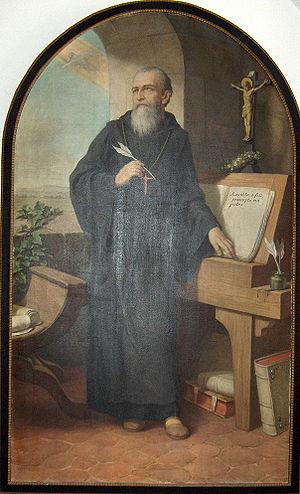
La règle de saint Benoît est une règle monastique écrite par Benoît de Nursie pour guider ses disciples dans la vie monastique communautaire. Rédigée peut-être entre 530 et 556, elle gouverne en détail la vie monastique d'inspiration bénédictine.